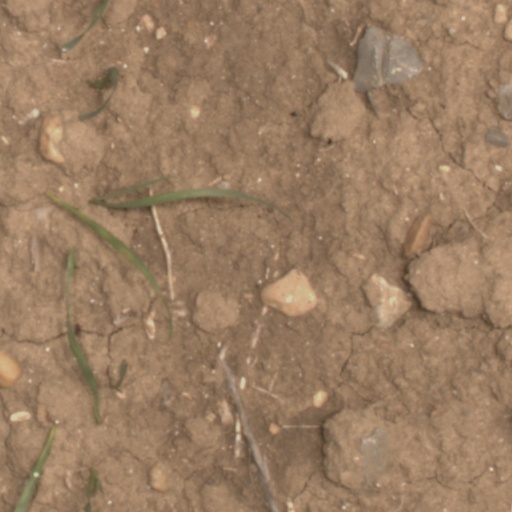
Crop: wheat